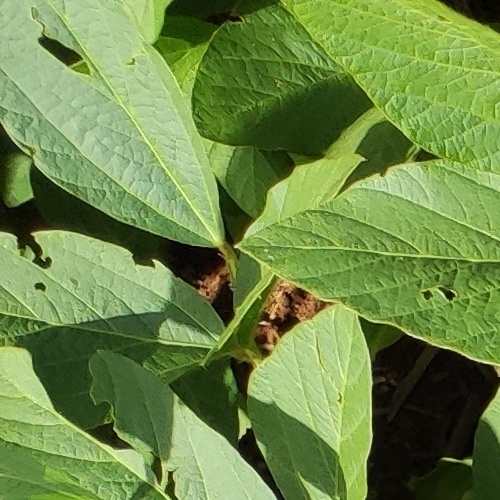
Label: Caterpillar